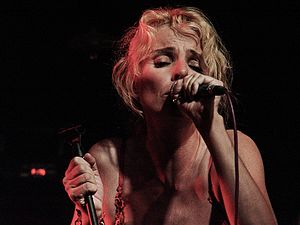
Nanna Lüders Jensen
Musketer Festival i Aarhus